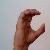
The image shows a hand gesture representing the letter 'C' in Indian Sign Language.